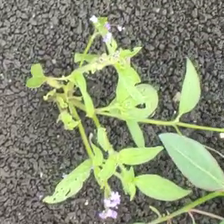
Weed species: Kena_(Commplina_benghalensio)